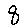
Label: 8